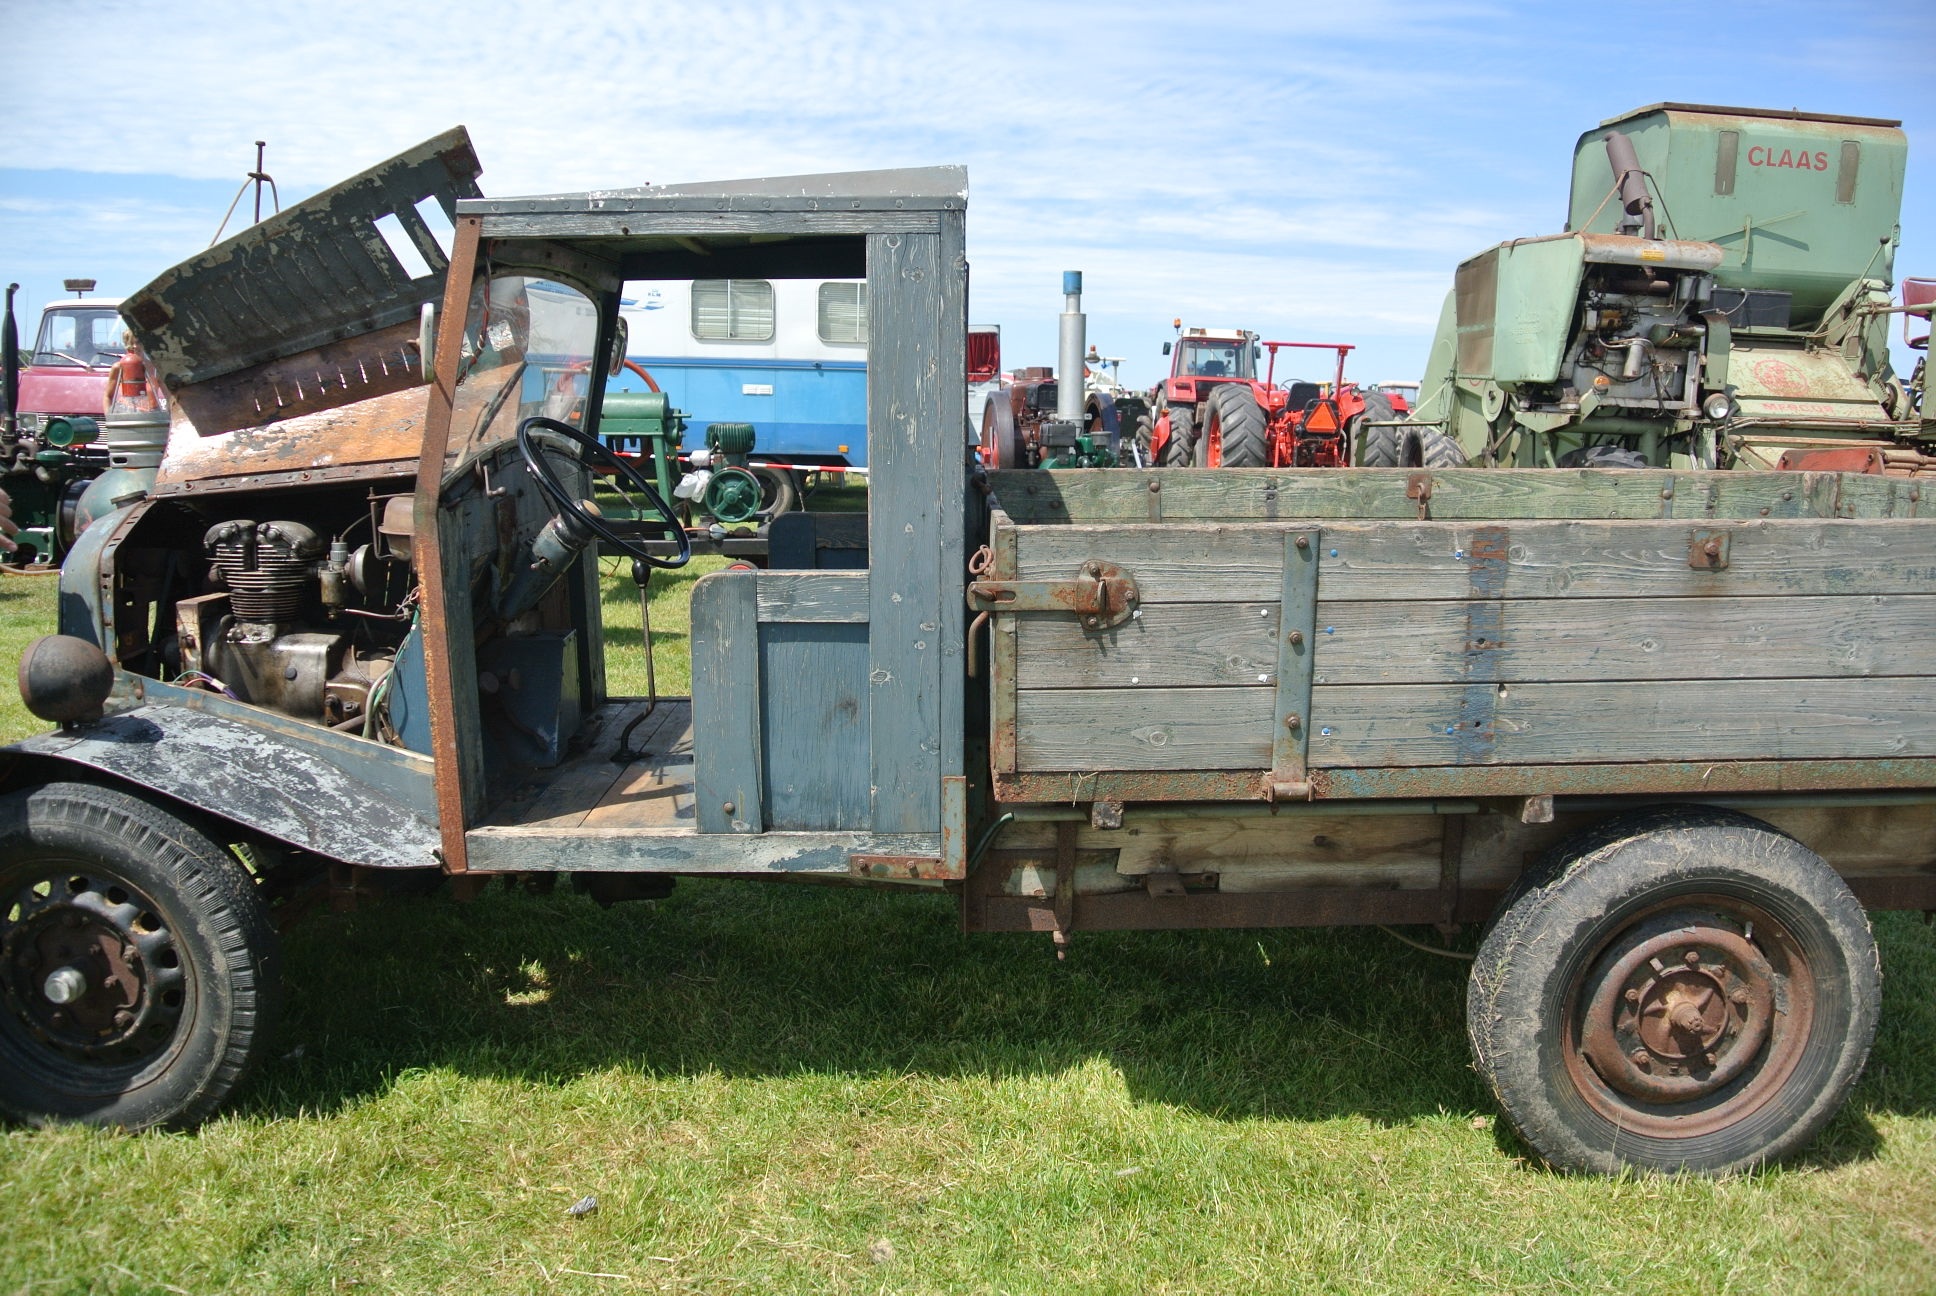
car, jeep, transport, truck, vehicle, automotive, vintage car, exhibition, commercial vehicle, off road vehicle, old truck, land vehicle, automobile make, light commercial vehicle, military vehicle